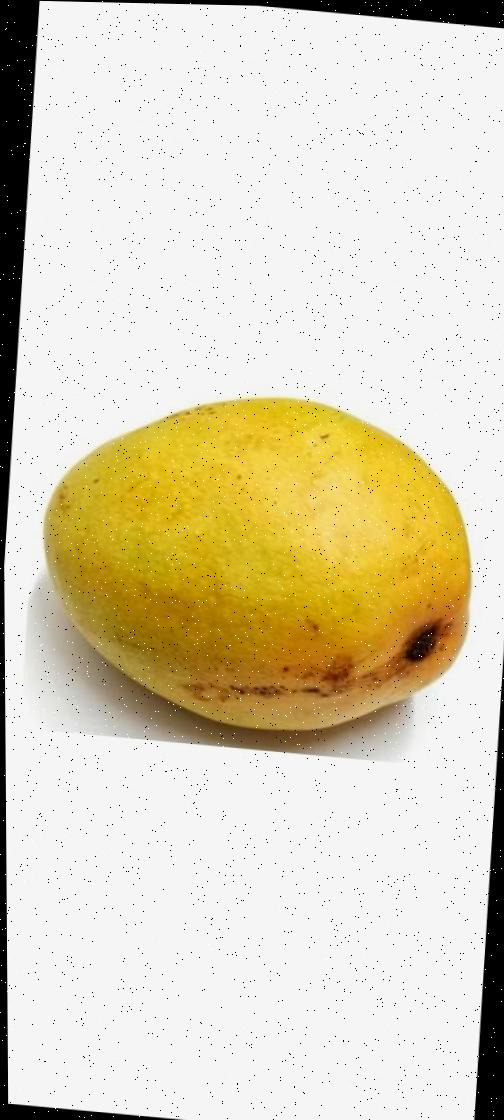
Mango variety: Bari-11